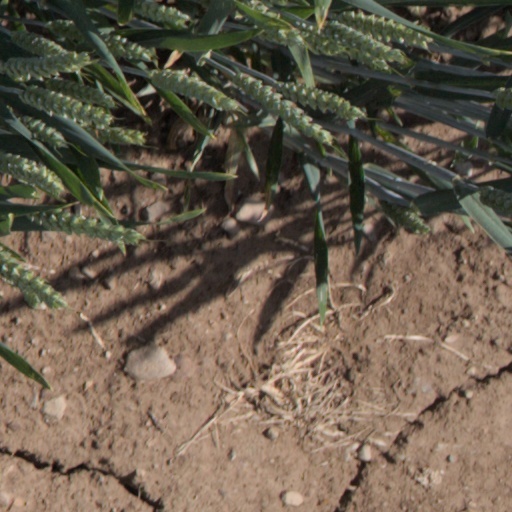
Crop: wheat